Ivory Coast expedition

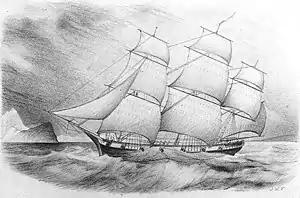
A drawing of USS "Decatur", circa 1839.

The landing at Caval was a tense one though there was no fighting. Perry stationed sentries at the gates of the royal kraal to help with escape should it be necessary. Crack-O denied that his people had done anything wrong, so he touched his ears and his tongue, with his sword, as a gesture of truthfulness. Governor Roberts asked Crack-O if he would attend the ""Great Palaver"" at Little Bereby and he accepted. Next Perry sailed his squadron for Little Bereby on December 11 and arrived on December 14 and landed his fifty marines and 150 sailors. The meeting was held in a house about fifty yards from the kraal gates, during which Roberts began discussing with Crack-O the "Mary Carver" and the "Edward Barley" affairs. It was apparent that the king was not telling the truth, so Commodore Perry stepped closer to Crack-O to advise him to stop lying and a scuffle ensued. The chief attempted to drag Perry to his spear, but the commodore threw off his attacker, who then left the house as fast as he could. But before getting out the door, a marine sergeant opened fire with his musket and hit the king while two others bayoneted him. Simultaneously the native interpreter ran out of the house and skirmishing erupted between the American sentries and some Bereby riflemen.